Fort Ancient

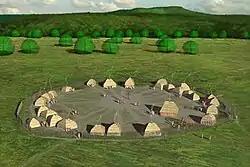
Artists conception of the Sunwatch Indian Village

At this time, the cultures became far richer, began to expand, and began to merge into a single, continuous culture. Villages grew larger, became palisaded and pit houses began to be phased out in favor of the style of native dwelling colonial peoples would refer to as a Cabin style. This was a rectangular, peak-roofed home of either an adobe-like or wooden make and covered over by the same style of roof as the pit house.